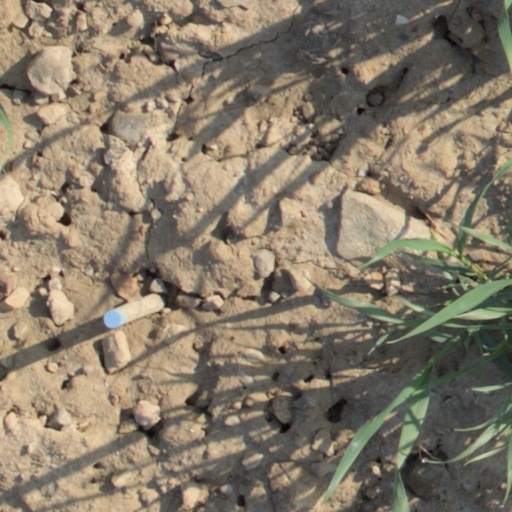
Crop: wheat